Dramatic Performances Act

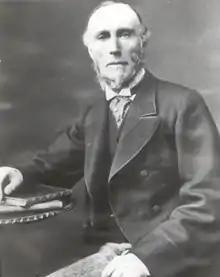
Thomas Baring, 1st Earl of Northbrook, who promulgated the Act in 1876

The Dramatic Performances Act, often shortened to "DPA", was brought into force in the year 1876 under the administration of Viceroy Northbrook. The Act sought to empower the British administration to control better the theatre scene in India.